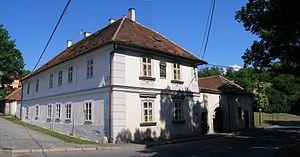
Antonín Dvořák, né le 8 septembre 1841 à Nelahozeves et mort le 1ᵉʳ mai 1904 à Prague, est un compositeur bohémien. Il est notamment l'auteur de la Symphonie du Nouveau Monde.